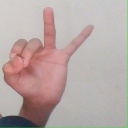
अक्षर: ण